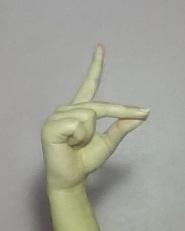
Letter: ta